Gaël Clichy

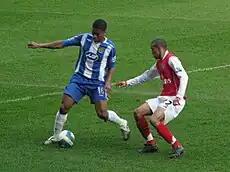
Clichy defending against Antonio Valencia in the 2007–08 season.

During the 2006 off-season, Clichy struggled to rehab his foot injury. The injury became so agitating for the player that Wenger was forced to intervene on the rehabilitation process. Wenger, subsequently, recommended Clichy visit Dr. Mark Myerson, an orthopaedic and medical director for the Institute for Foot and Ankle Reconstruction at the Mercy Medical Center in Baltimore, Maryland. Clichy visited Myerson in June 2006 and was forced to undergo another surgery. The operation resulted in the player missing the 2006 UEFA European Under-21 Football Championship, as well as three months of domestic football with Arsenal. In August 2006, Cole departed the club for rivals Chelsea, a transfer which paved the way for Clichy to take over as the permanent starter. In three seasons as Cole's understudy, Clichy made a total of 24 league appearances for Arsenal and 57 overall.